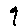
Label: 9